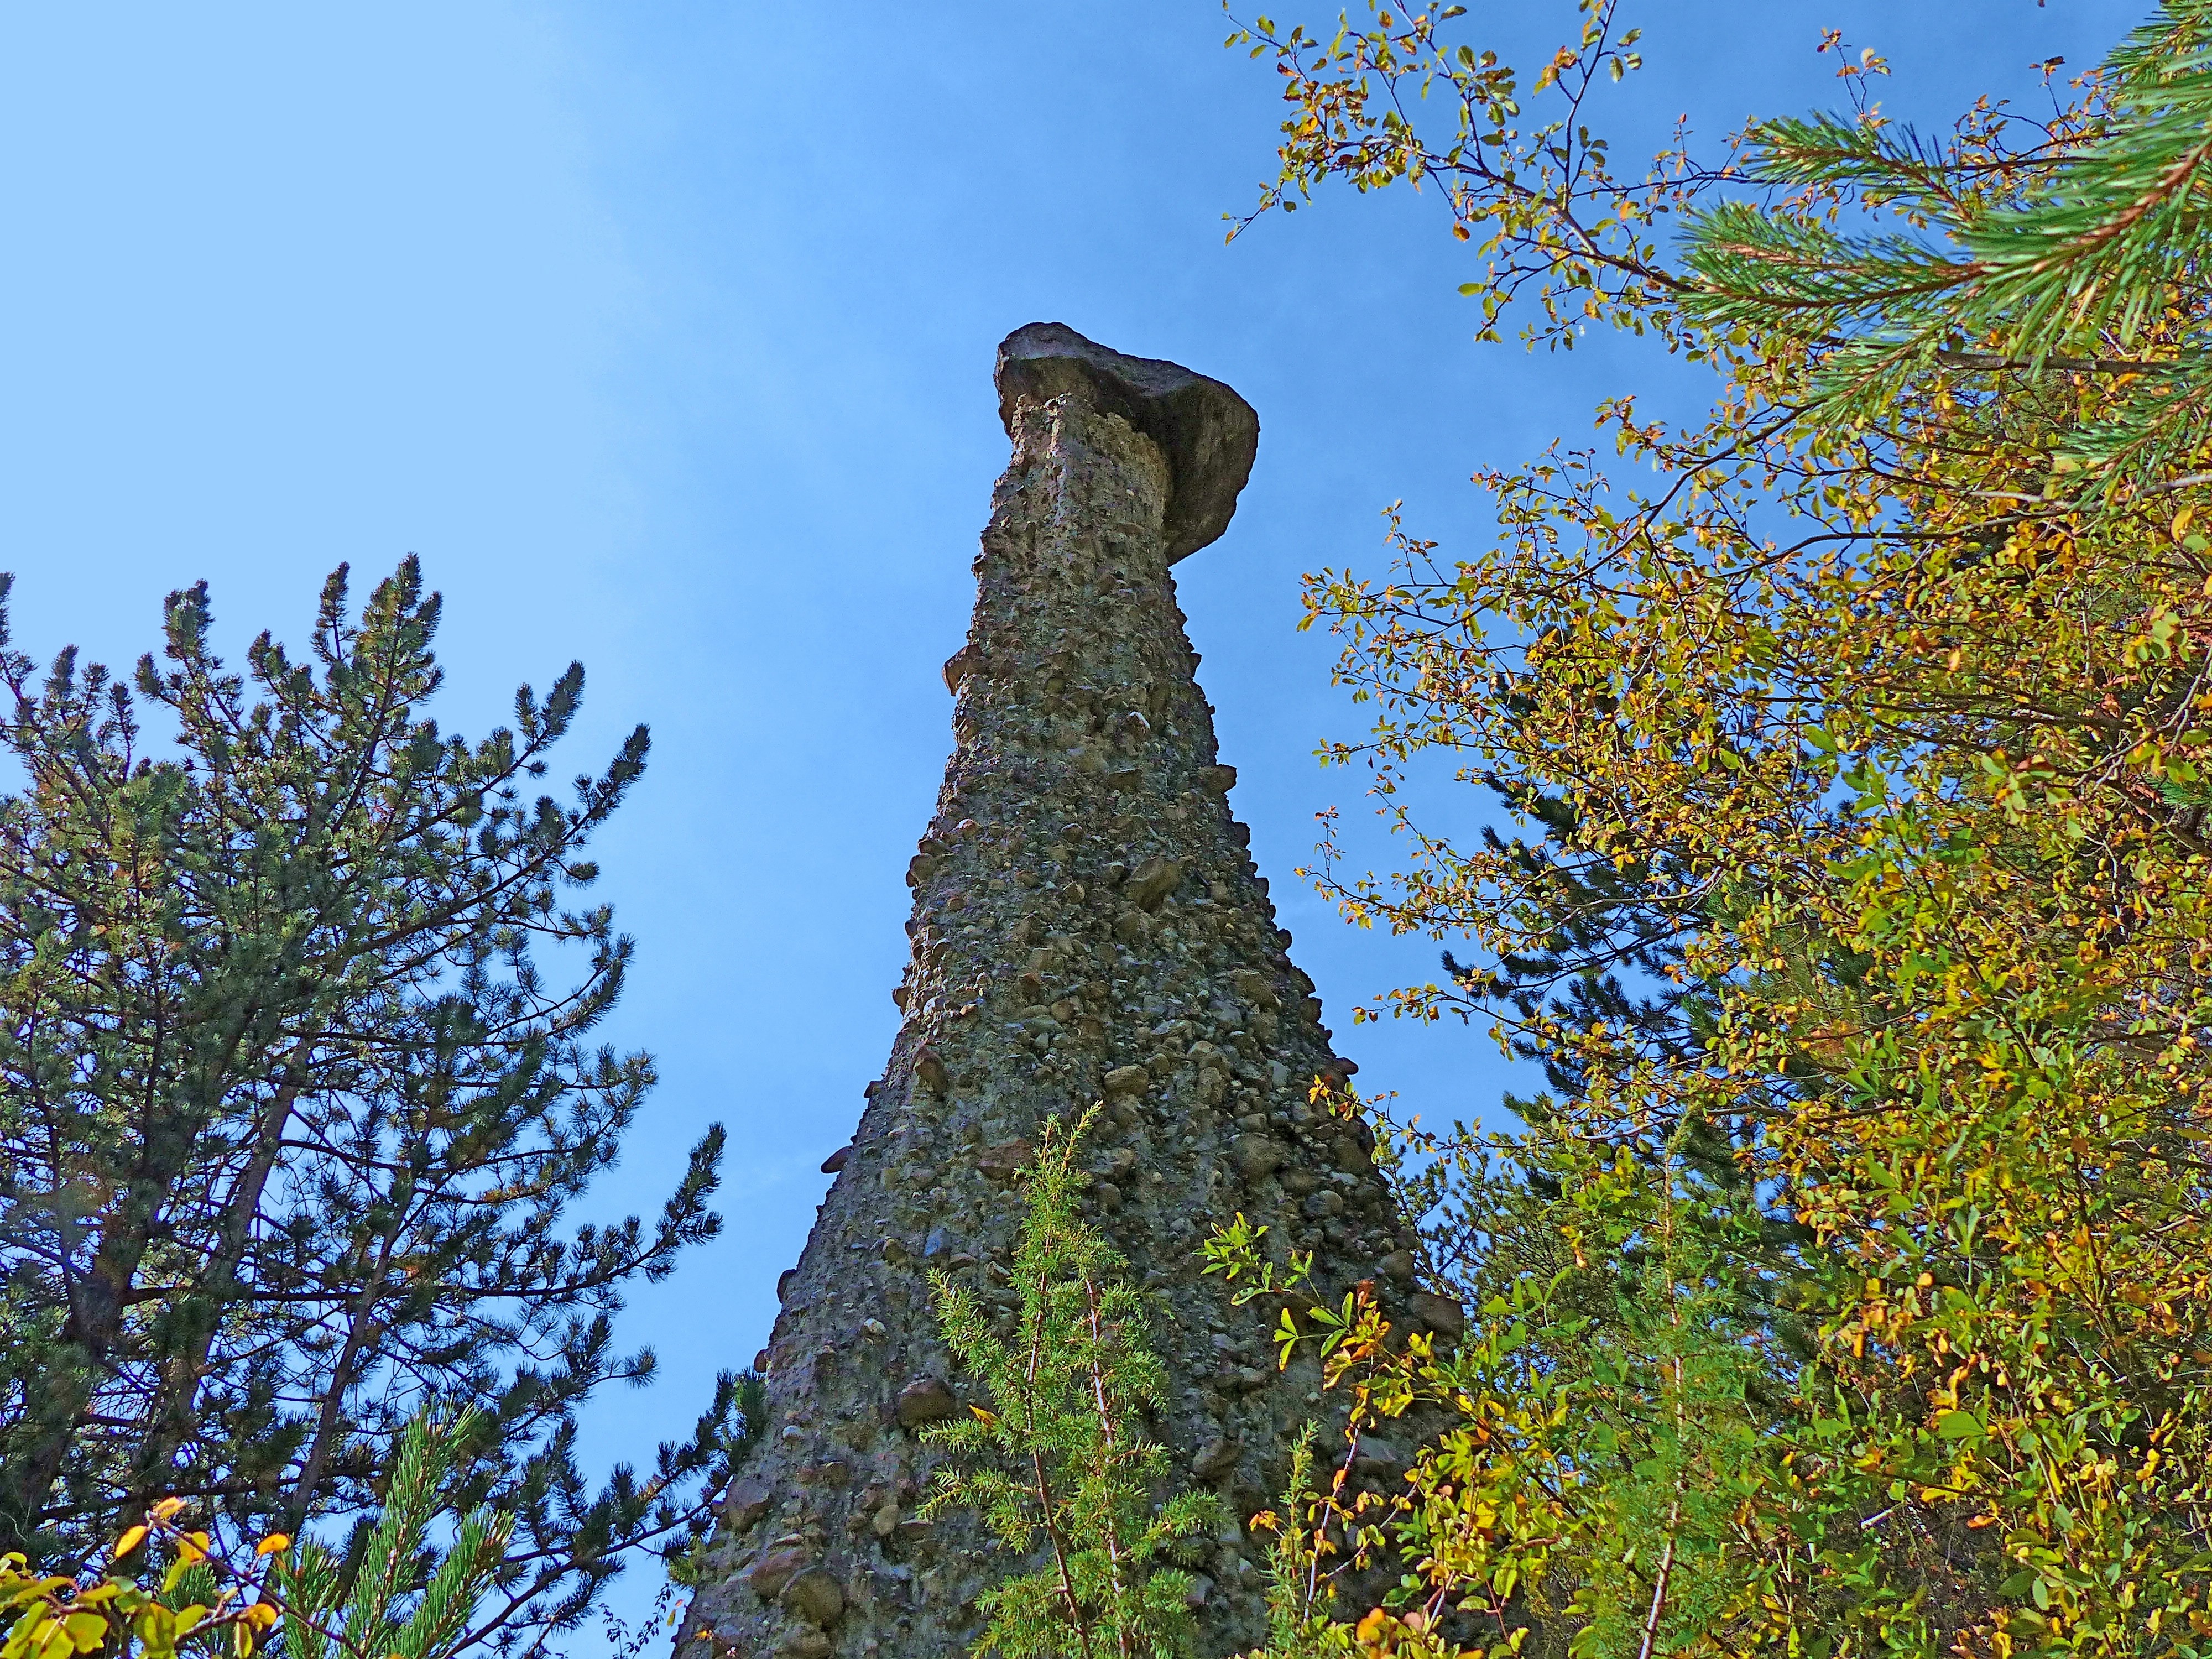
tree, nature, wilderness, plant, leaf, flower, tower, autumn, park, erosion, roche, ecosystem, slender, wearing, biome, woody plant